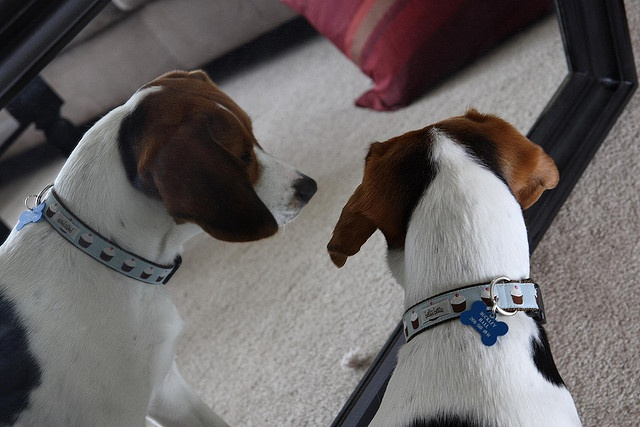
A dog contemplating its own reflection in a mirror.
A dog looking at another dog in the mirror.
A dog looks at itself in the mirror.
A dog staring at his own reflection in a mirror.
A dog sitting in front of a mirror looking at its reflection.